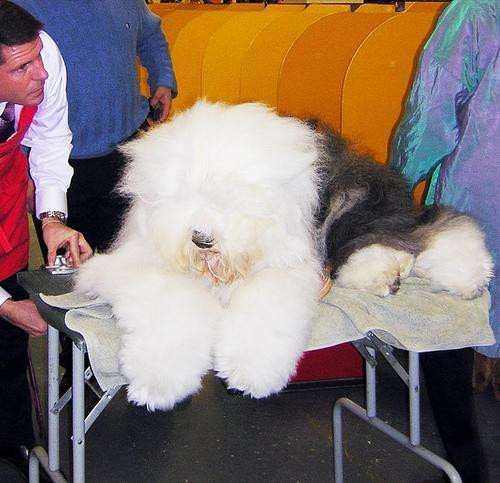
Old_English_sheepdog